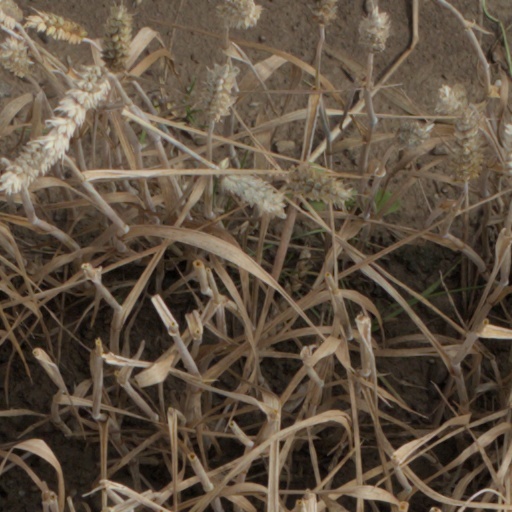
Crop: wheat